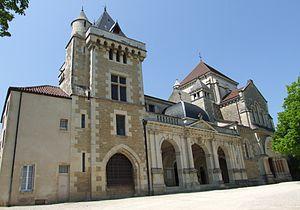
Maison natale de Saint Bernard de Clarivaux, Fontaine-lès-Dijon, Côte-d'Or, Bourgogne,FRANCE
Le château de Fontaine-lès-Dijon est un château du XIᵉ siècle à Fontaine-lès-Dijon près de Dijon en Côte-d'Or, Bourgogne-Franche-Comté. Le château et l'église accolée ont été bâtis en 1090 sur le lieu de naissance de Bernard de Clairvaux. Une basilique du XIXᵉ siècle, non consacrée, a été accolée au château.